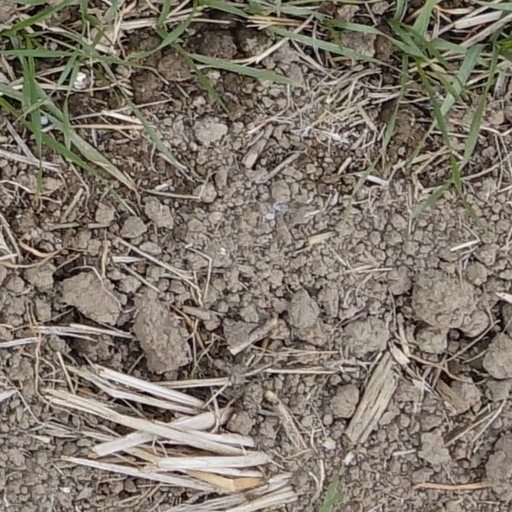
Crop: wheat